Duke of York's Headquarters

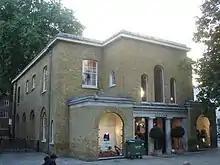
Chapel to Duke of York's Headquarters, 2013

The building was completed in 1801 to the designs of John Sanders, who also designed the Royal Military Academy Sandhurst. It was originally called the Royal Military Asylum and was a school for the children of soldiers' widows. In 1892 it was renamed the Duke of York's Royal Military School. In 1909, the school moved to new premises in Dover, and the Asylum building was taken over by the Territorial Army and renamed the Duke of York's Barracks in 1911. During the First World War it was the headquarters of the 18th (County of London) Battalion, London Regiment (London Irish Rifles) and of the Middlesex Yeomanry.